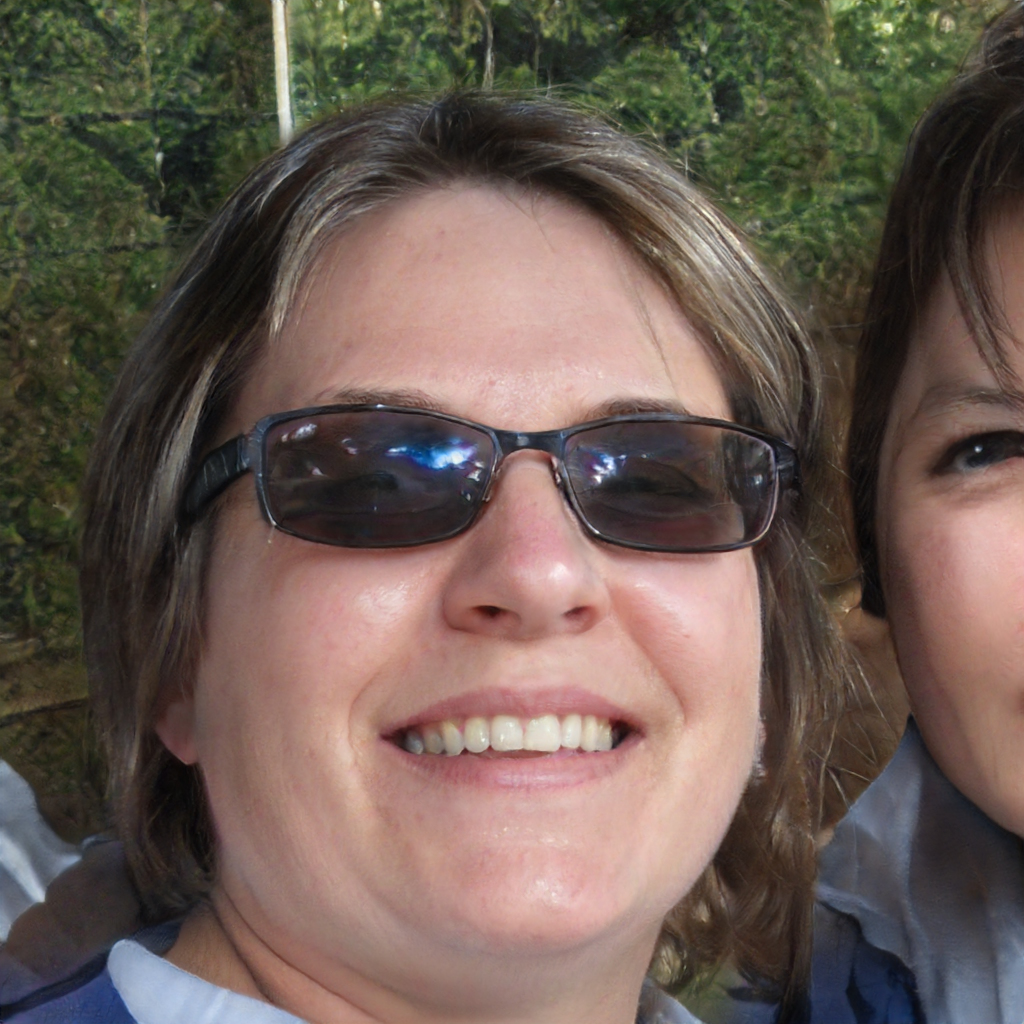
Gender: Female